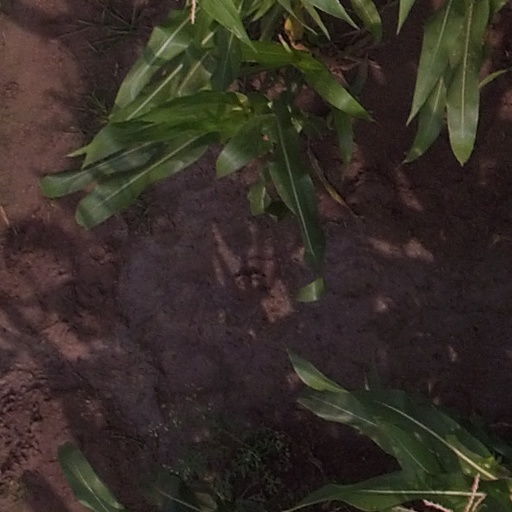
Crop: maize; corn